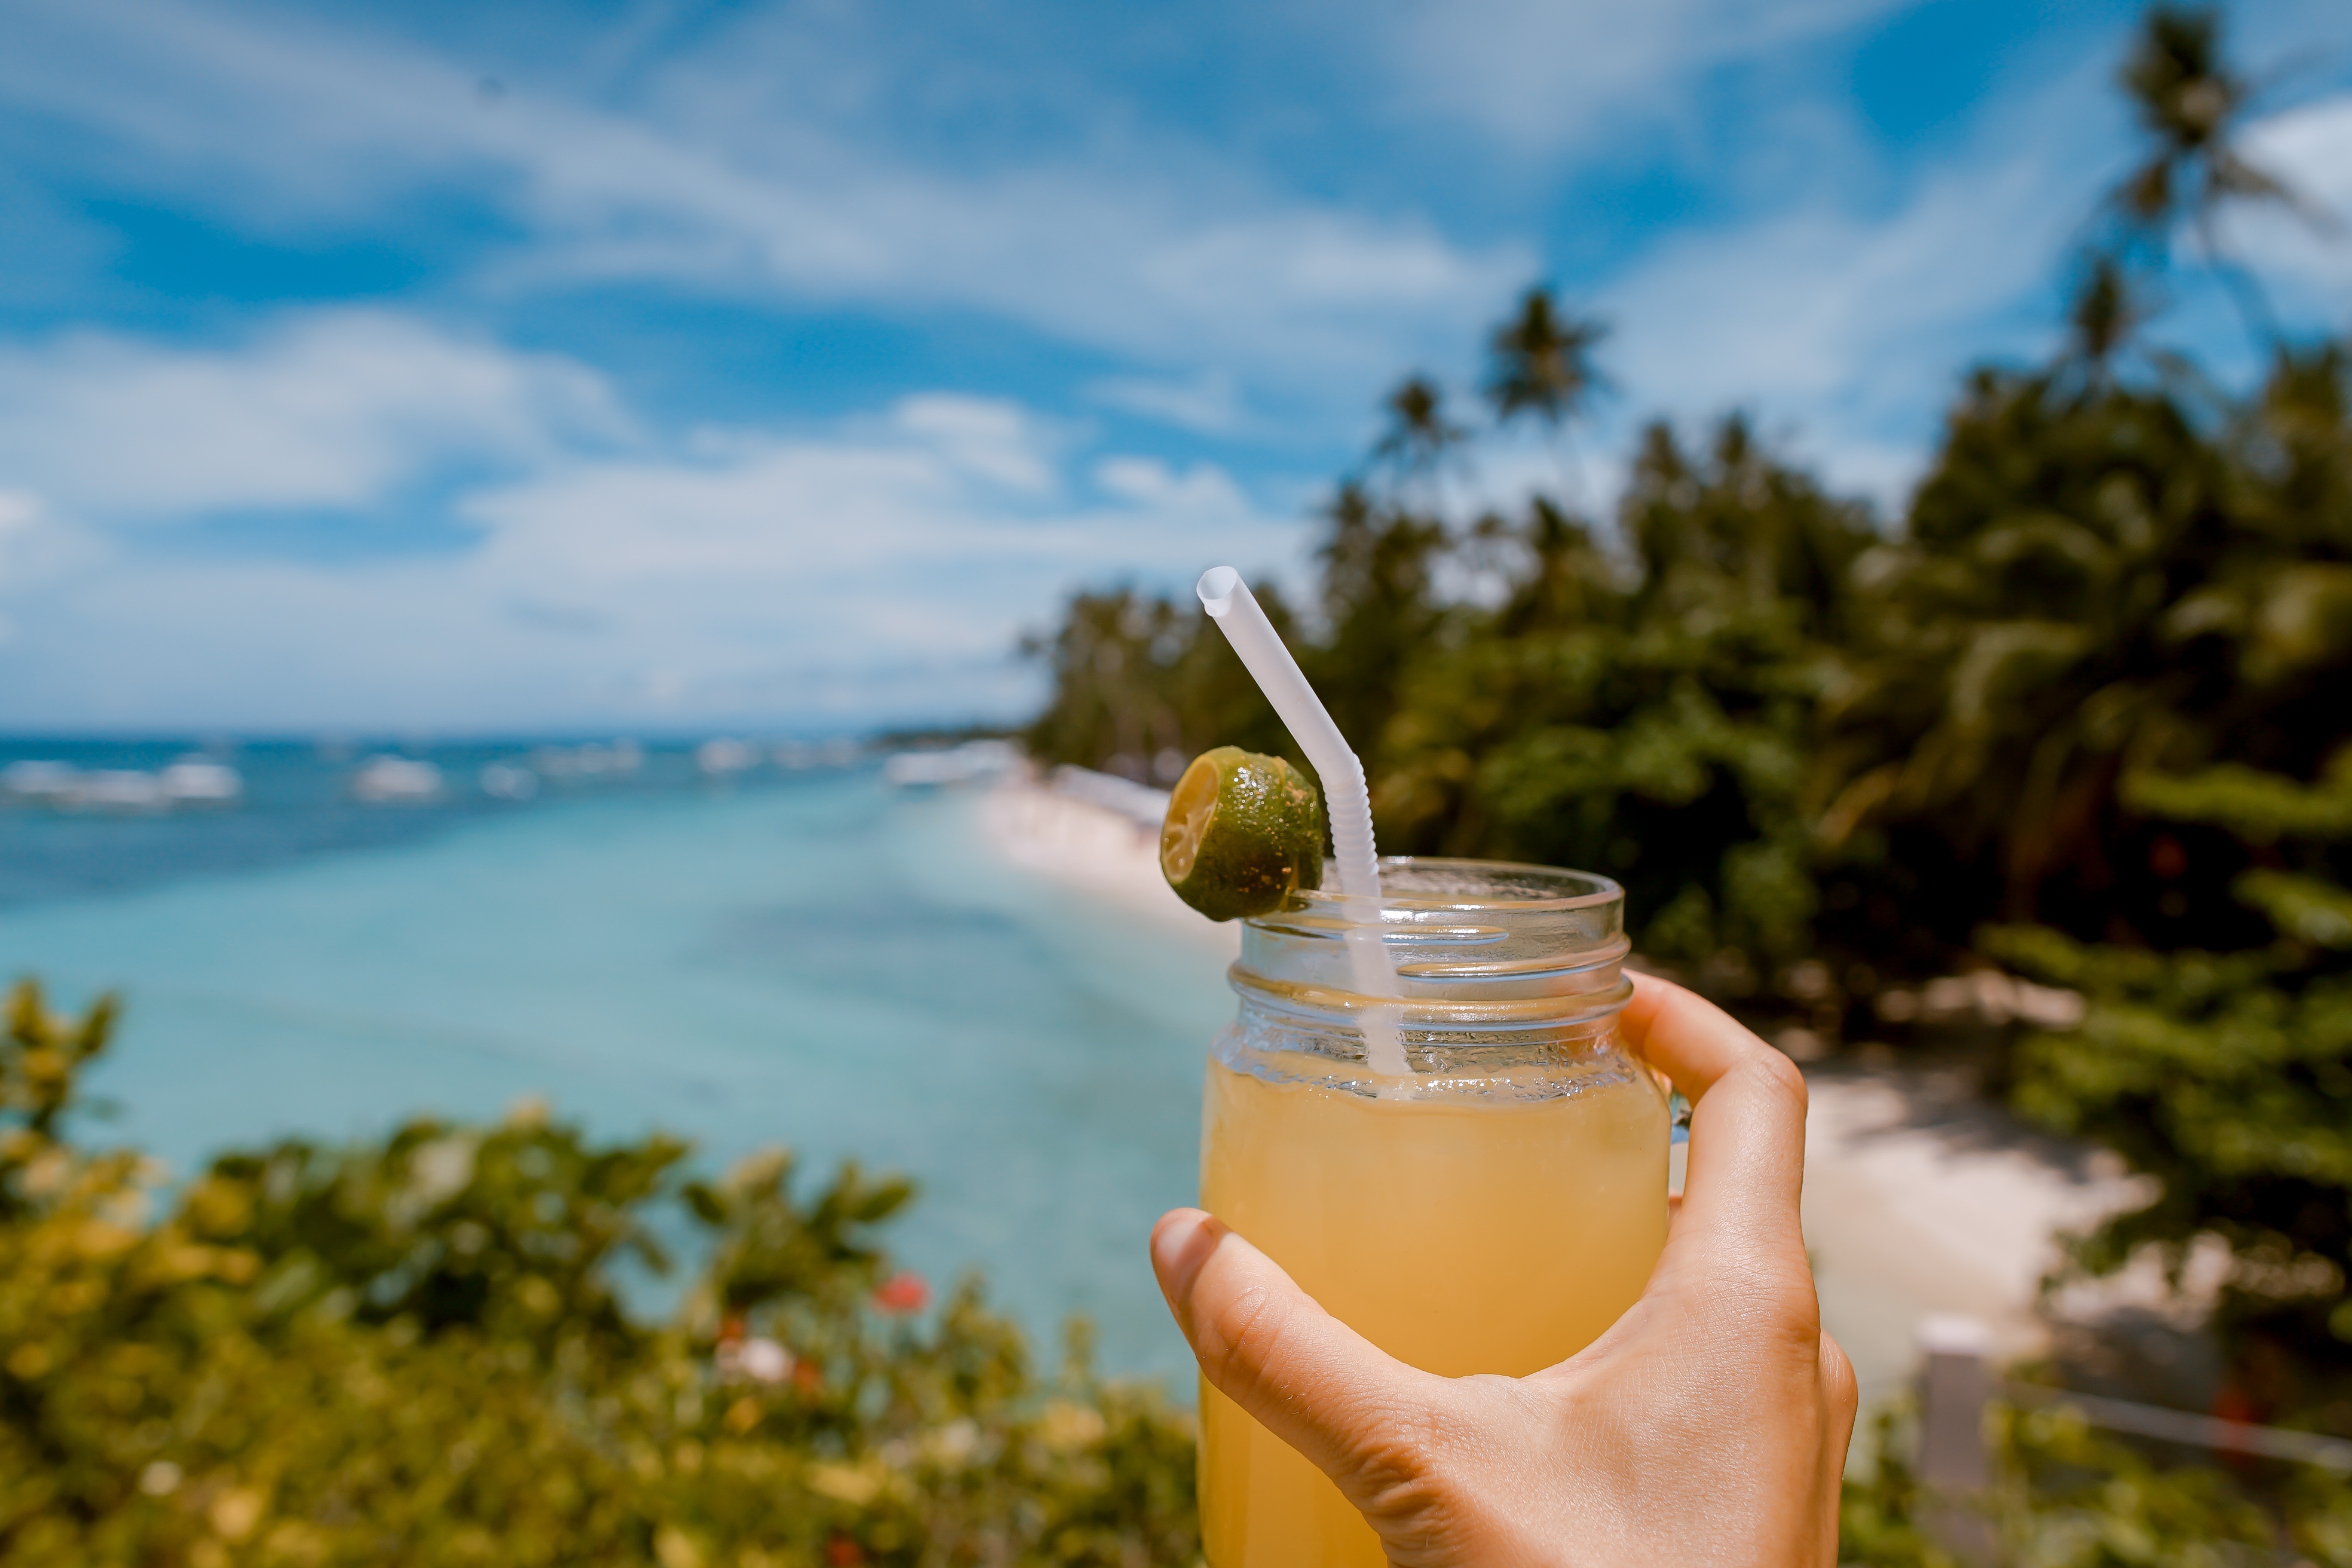
water, sunlight, morning, flower, produce, drink